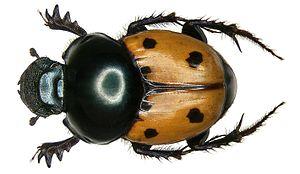
Heliocopris est un genre de scarabées bousiers de la sous-famille des Scarabaeinae que l'on trouve en Afrique et en Extrême-Orient méridional, jusqu'aux limites du Pakistan et du sud-ouest de l'Afghanistan.